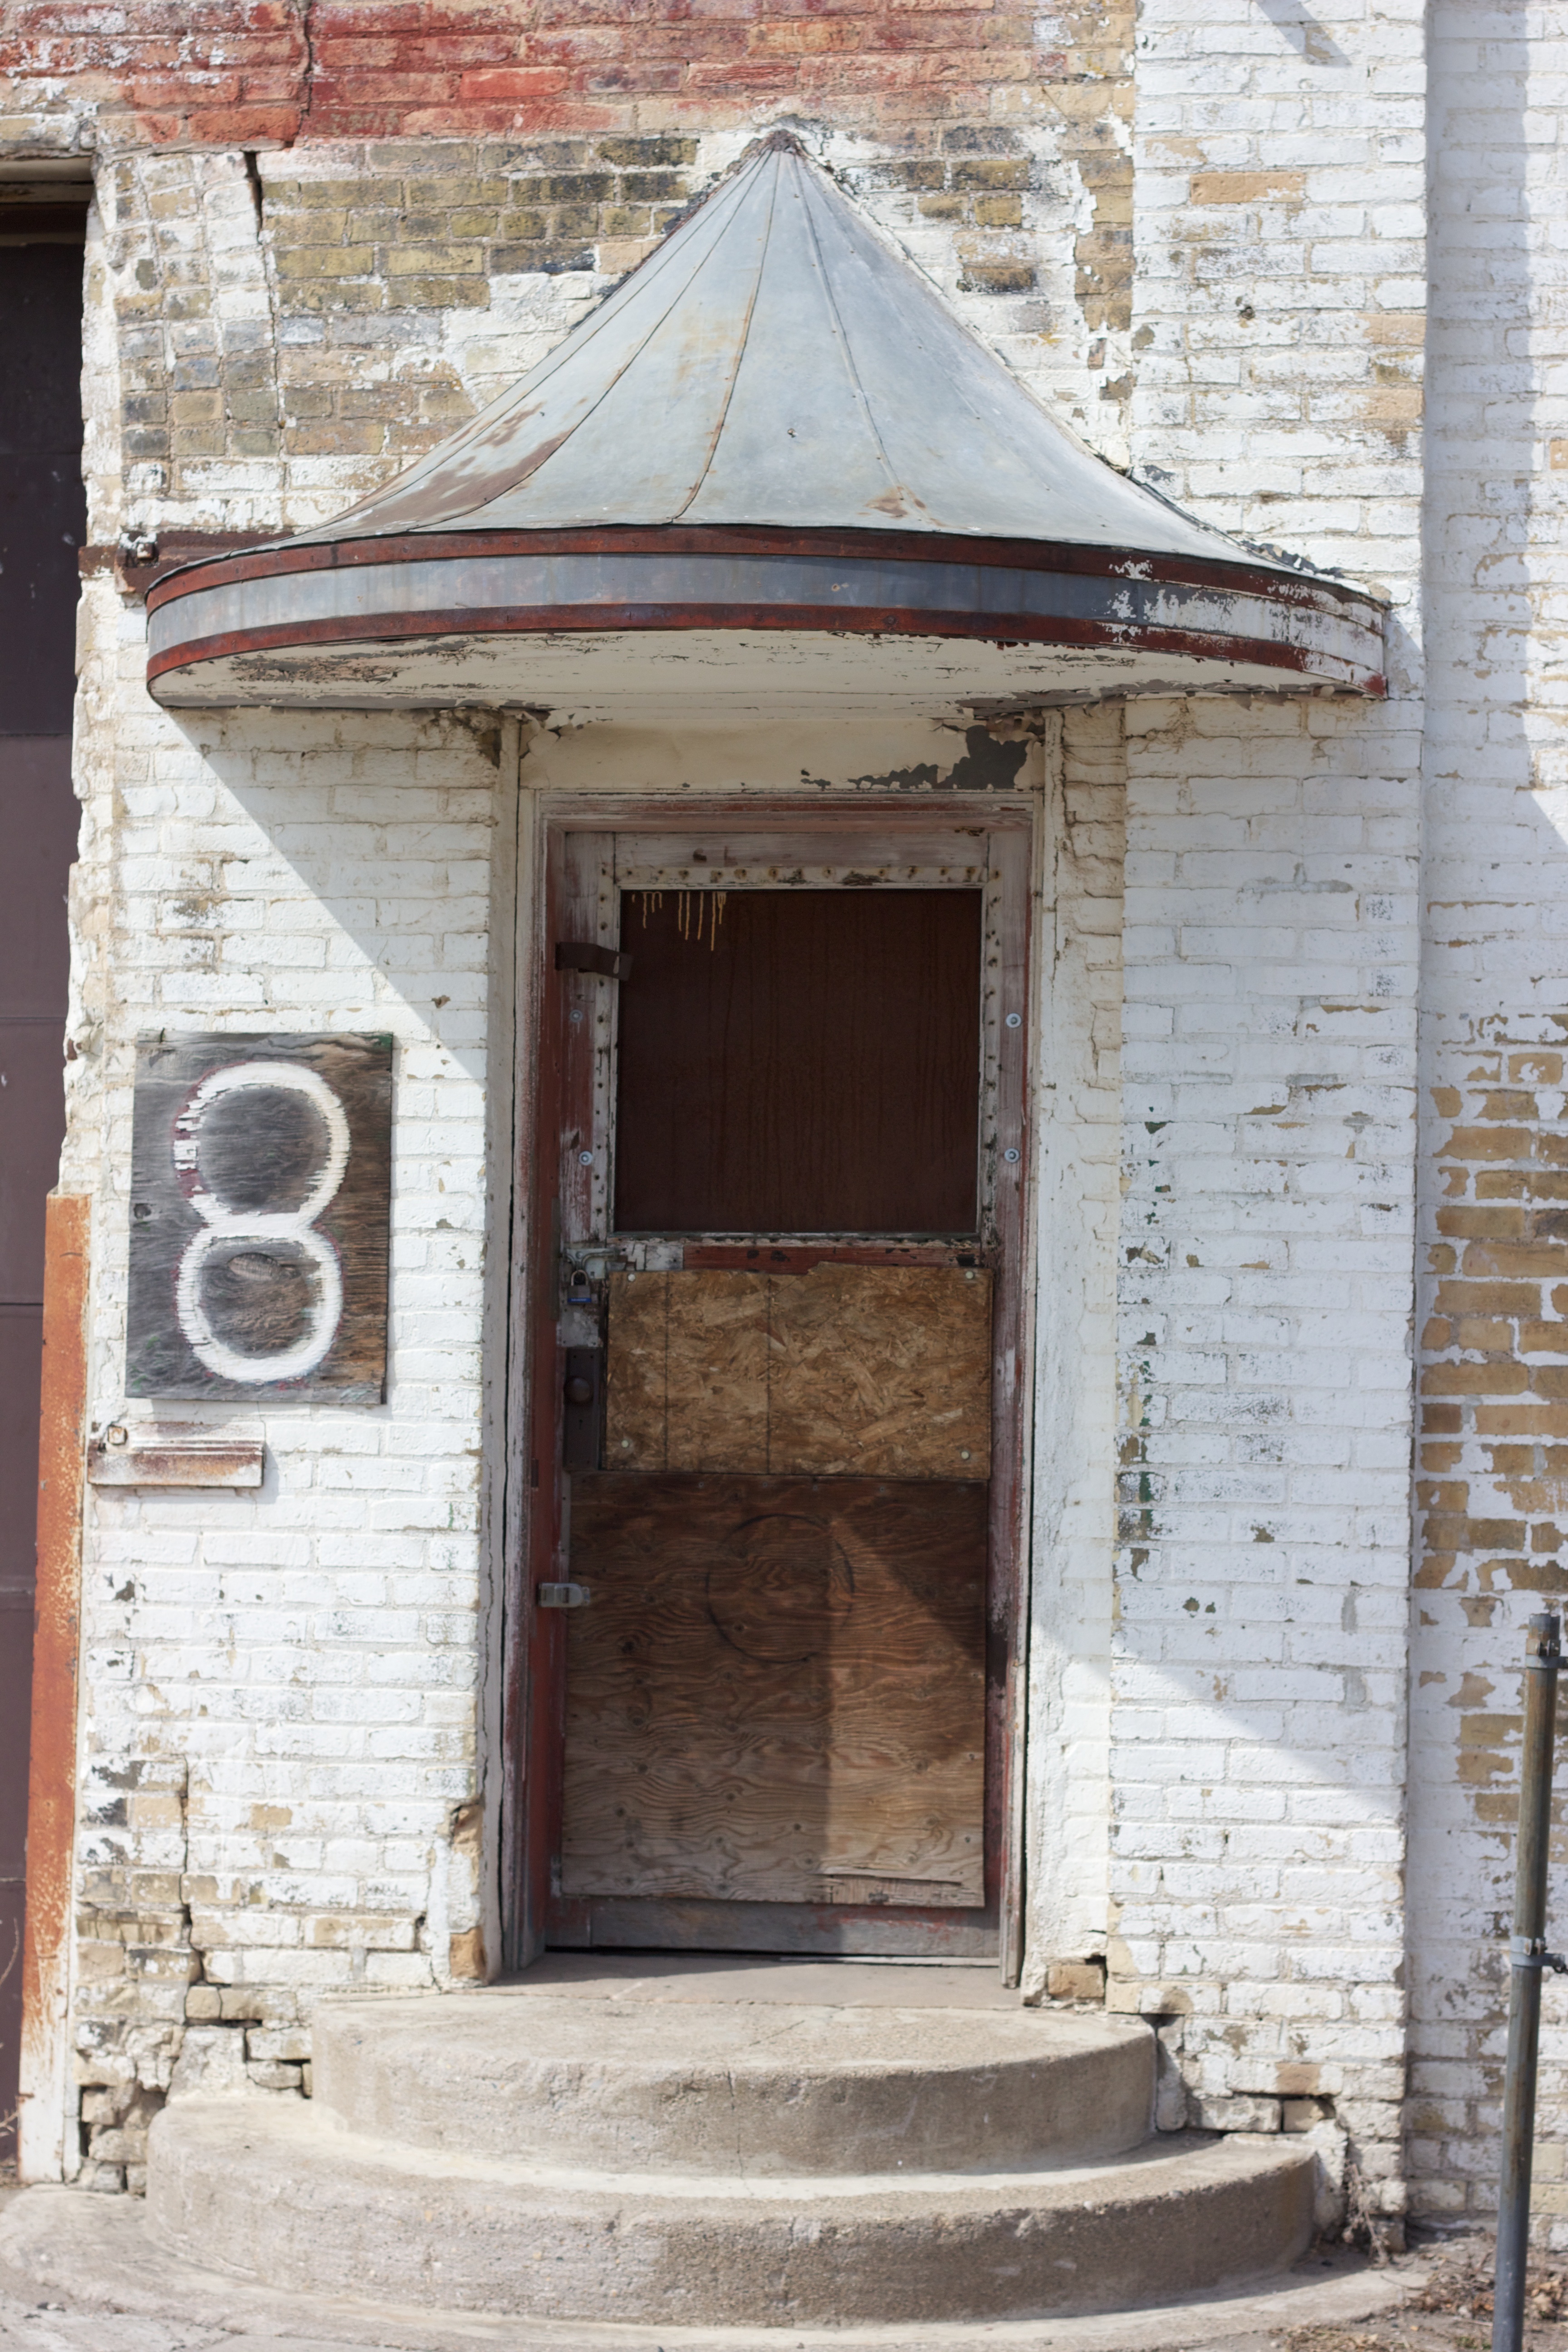
architecture, wood, house, building, old, rustic, arch, entrance, facade, industrial, factory, grunge, chapel, exterior, door, doorway, weathered, warehouse, temple, shrine, 8, aged, gable, ancient history